AC Express (Indian Railways)

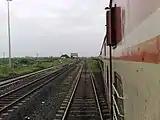
Bandra Terminus Bhuj AC Superfast Express in ICF coaches

The history of AC Express trains dates back to the Deluxe Express, which were the first air-conditioned trains of Indian Railways, connecting important cities across India. These trains were fully air-conditioned, had minimal stops, and operated at maximum speeds. The Howrah-bound Poorva Express and the Mumbai-bound Paschim Express were the first AC Express trains, originally known as the Deluxe AC Express. However, after the introduction of Rajdhani Express in 1969 and its subsequent fleet expansion, these trains lost their status as full air-conditioned trains.